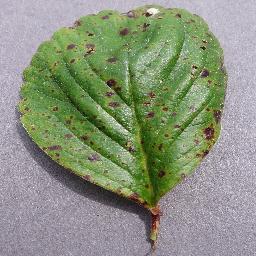
Label: Strawberry___Leaf_scorch